Congo Free State propaganda war

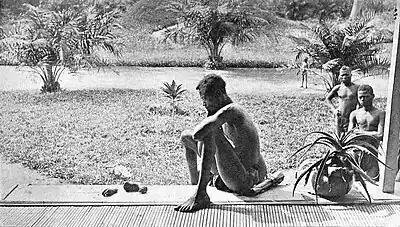
A photograph by Alice Seeley Harris titled "Nsala of Wala in the Nsongo District", depicting a father staring at the severed hand and foot of his five-year-old daughter, who was killed, cooked, and cannibalized by members of the "Force Publique"

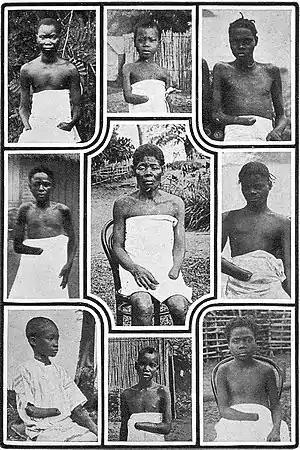
Mutilated Congolese children, image from "King Leopold's Soliloquy", Mark Twain's political satire, where the aging king complains that the incorruptible camera was the only witness he had encountered in his long experience that he could not bribe. The book was illustrated with photographs by Harris.

Leopold profited from the ivory of the resource-rich Congo and even more from its rubber, a primary product of the Congo. Rubber vines grew throughout central Africa; but harvesting rubber from a vine was more difficult than that from a tree. So prices for African rubber went up, and Asian producers of less expensive rubber gained market share.